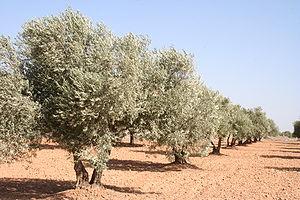
Mairena del Alcor est une commune de la province de Séville dans la communauté autonome d’Andalousie en Espagne.